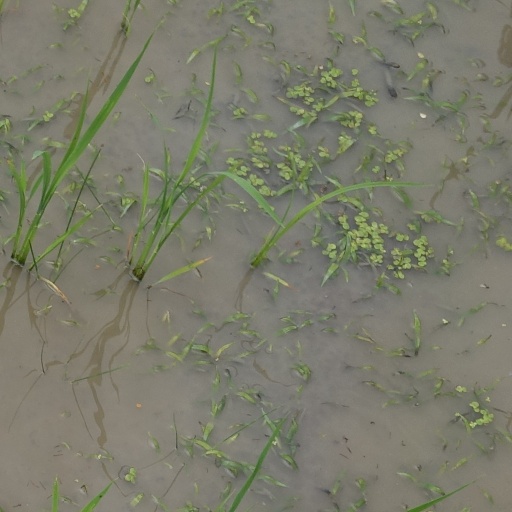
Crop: rice